Giorgio Armani

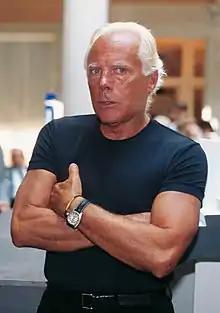
Giorgio Armani, in September 1997

In 1996 his long-time friend Eric Clapton composed songs for Armani's fashion shows and has since dressed in Armani. Later that year Clapton opened two "Emporio Armani" stores in New York City. In 1998 Armani hosted a party for Clapton's Crossroads guitar auction.